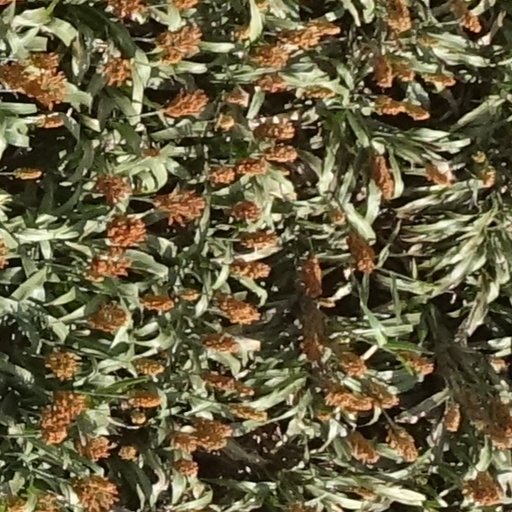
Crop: sorghum